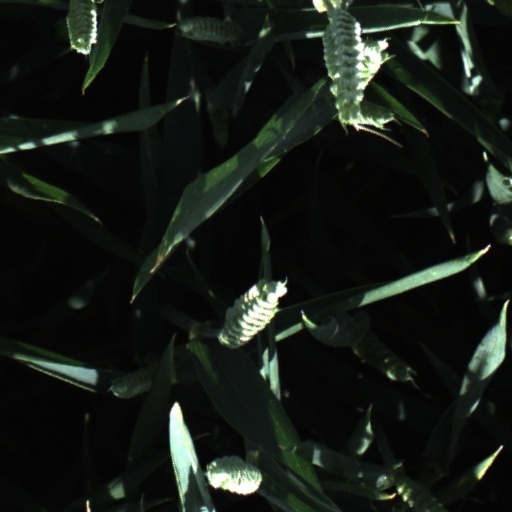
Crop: wheat